Genus (mathematics)

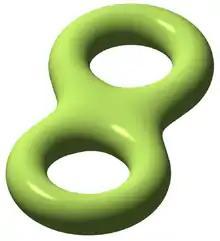
A genus-2 surface

In mathematics, genus (: genera) has a few different, but closely related, meanings. Intuitively, the genus is the number of "holes" of a surface. A sphere has genus 0, while a torus has genus 1.